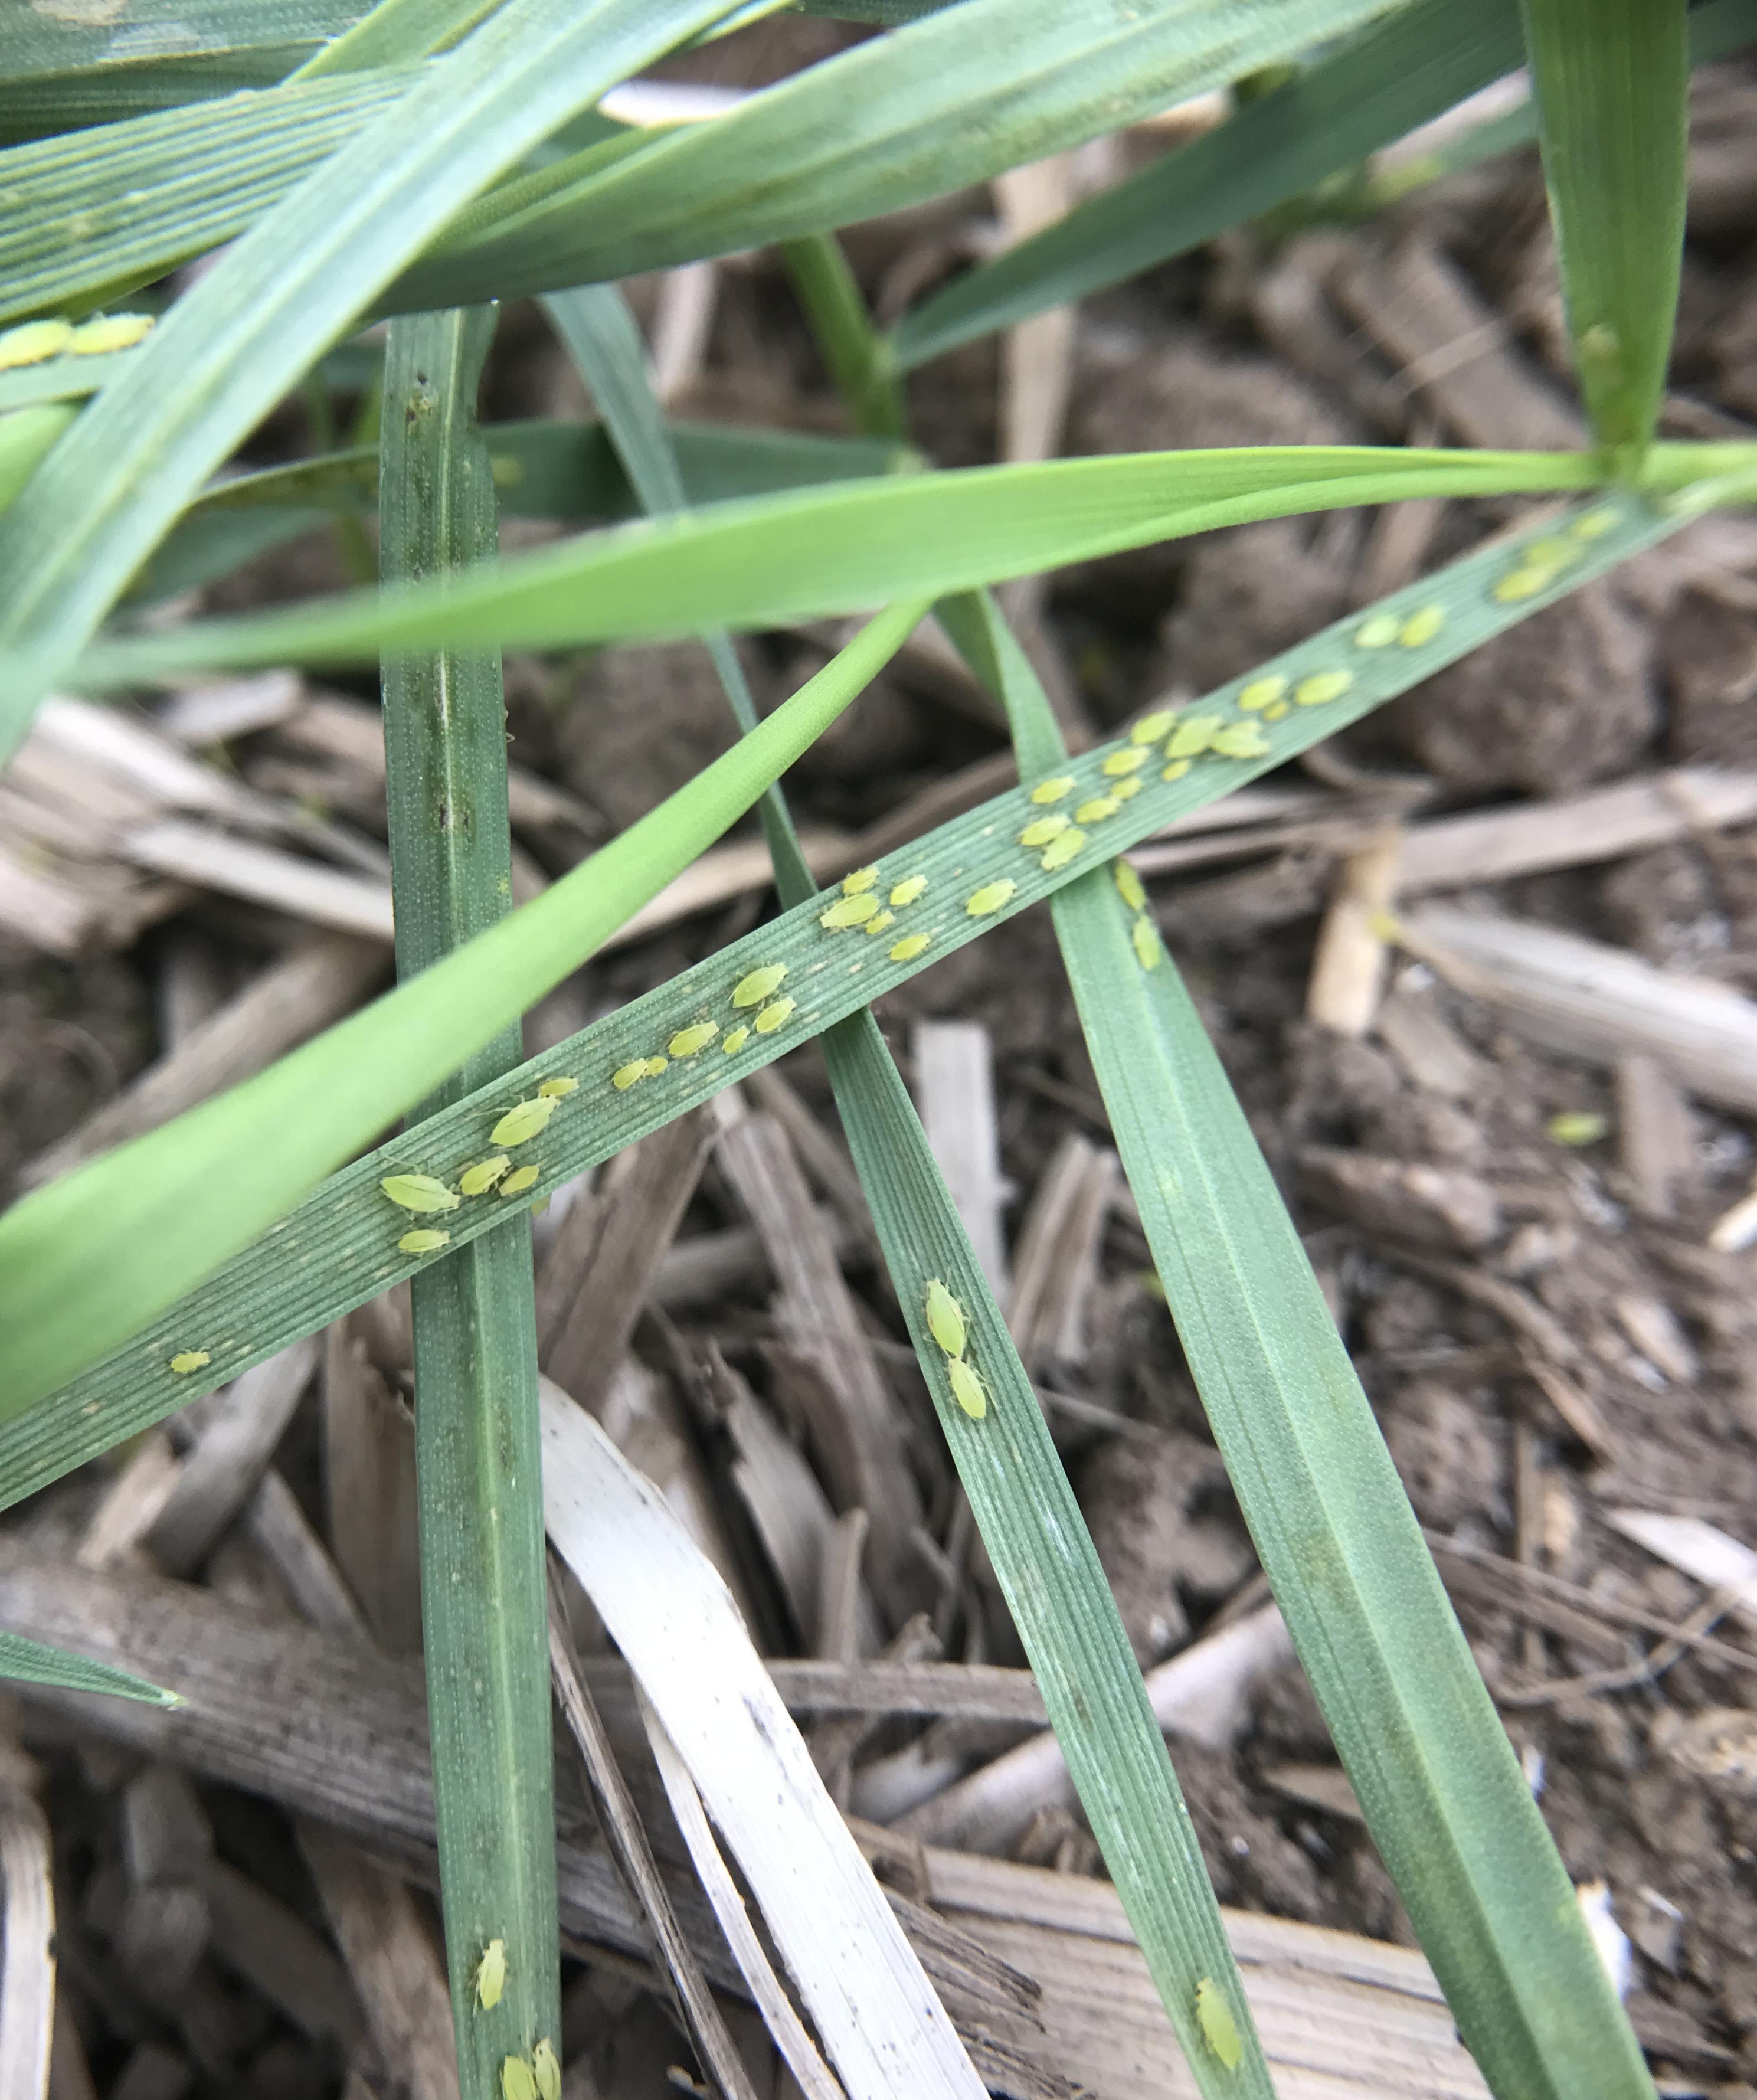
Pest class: cereal_grass_aphid